List of Dokken band members

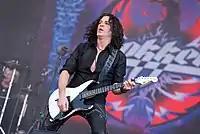
In late 2003, Jon Levin took over as Dokken lead guitarist, a position he still currently holds.

After the release of "Long Way Home", John Norum left again in June 2002. Although his departure was initially credited to an injury, the guitarist later explained that it was due to tensions with Don Dokken, claiming that "he became this awful person that I didn't want to have anything to do with." Following Norum's second departure, the band was temporarily joined by Italian guitarist Alex De Rosso. The 2002 tour also saw drummer Mick Brown replaced for one show by Adam Hamilton of L.A. Guns due to a recurring shoulder injury. By late 2003, Dokken had a new full-time lead guitarist in Jon Levin, formerly of Warlock, who debuted on "Hell to Pay" in 2004.